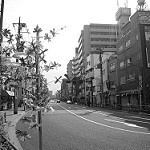
Label: B & W